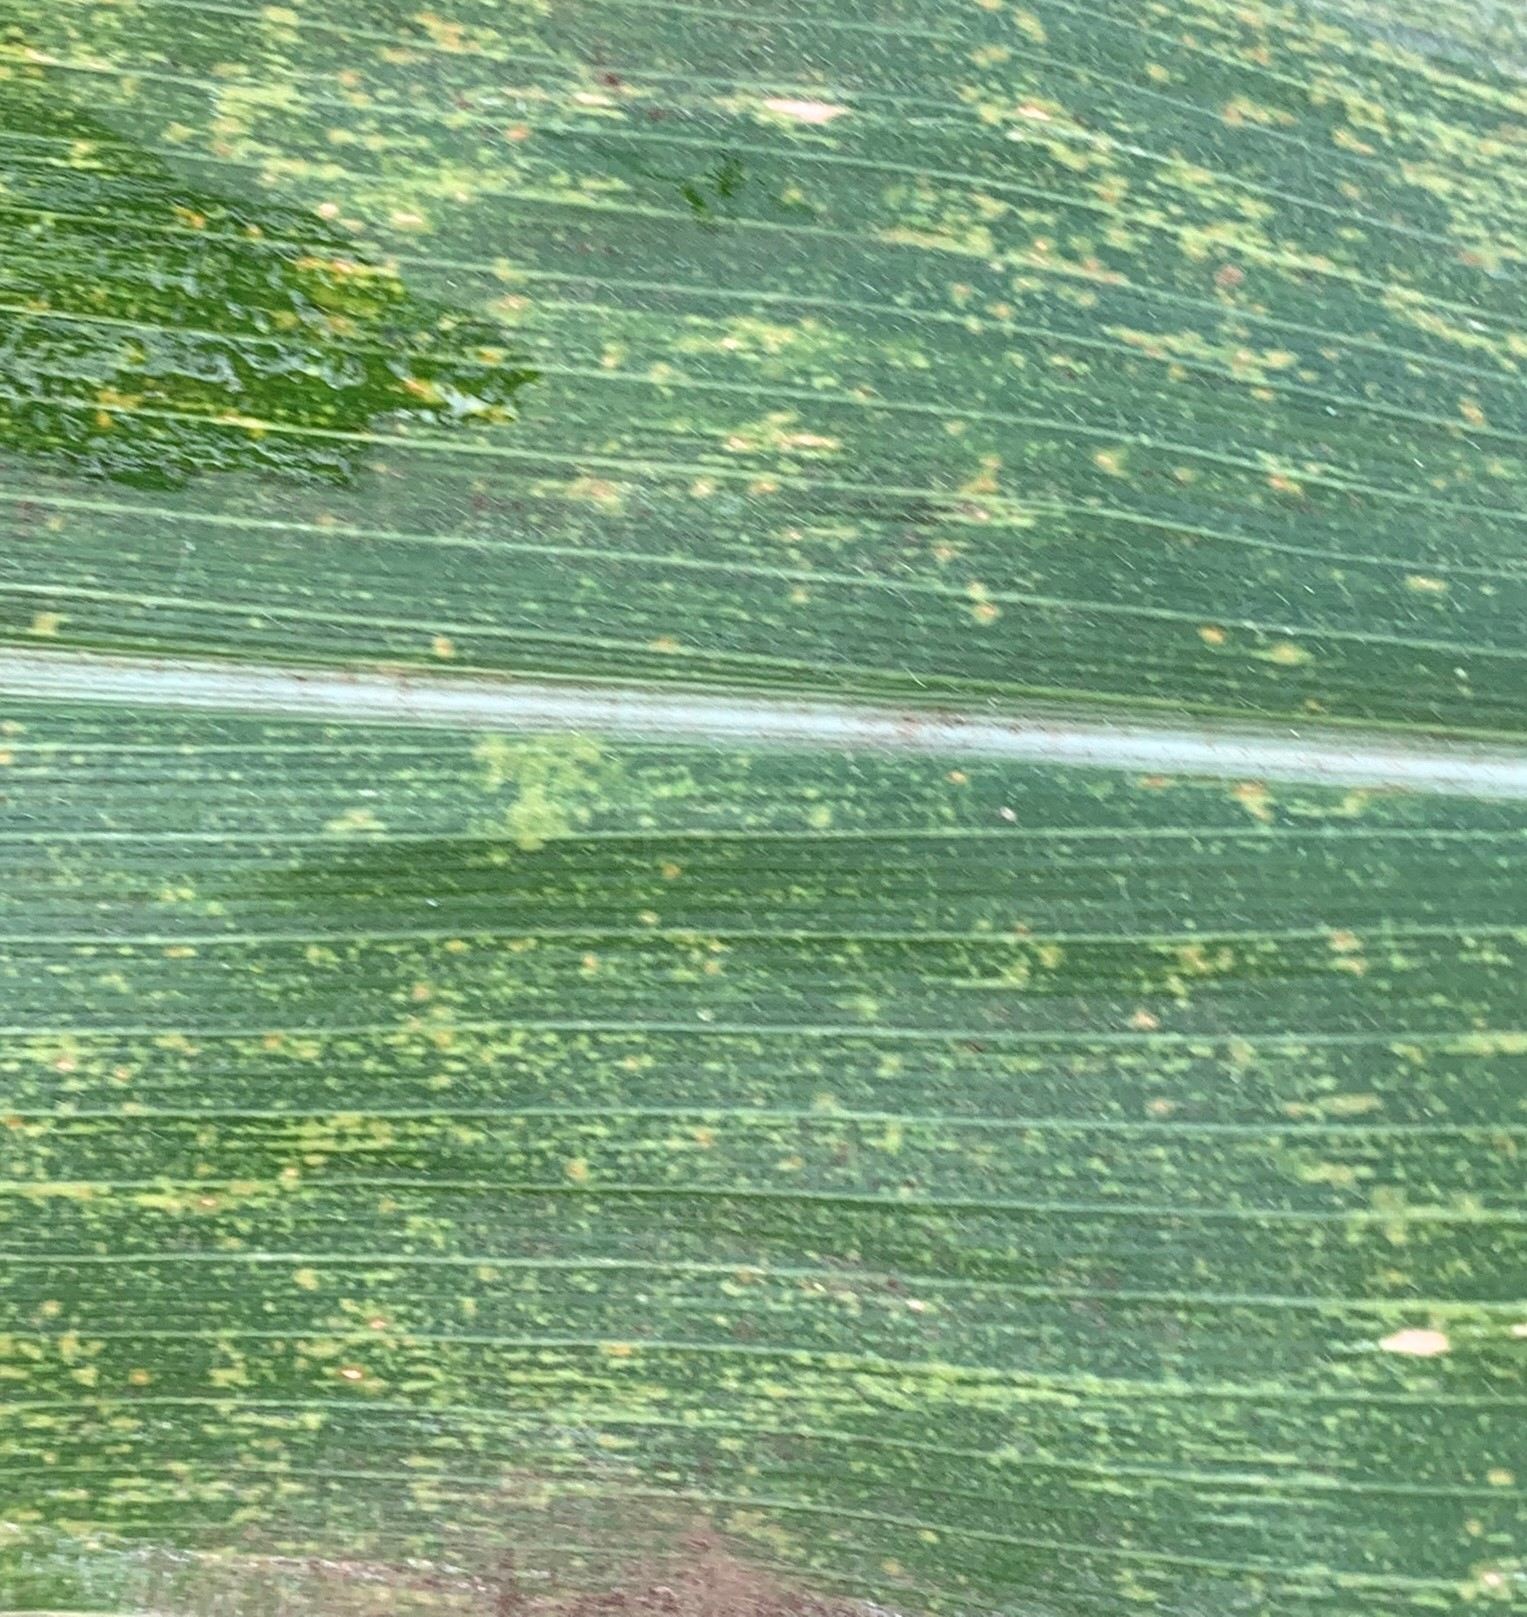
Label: MLN